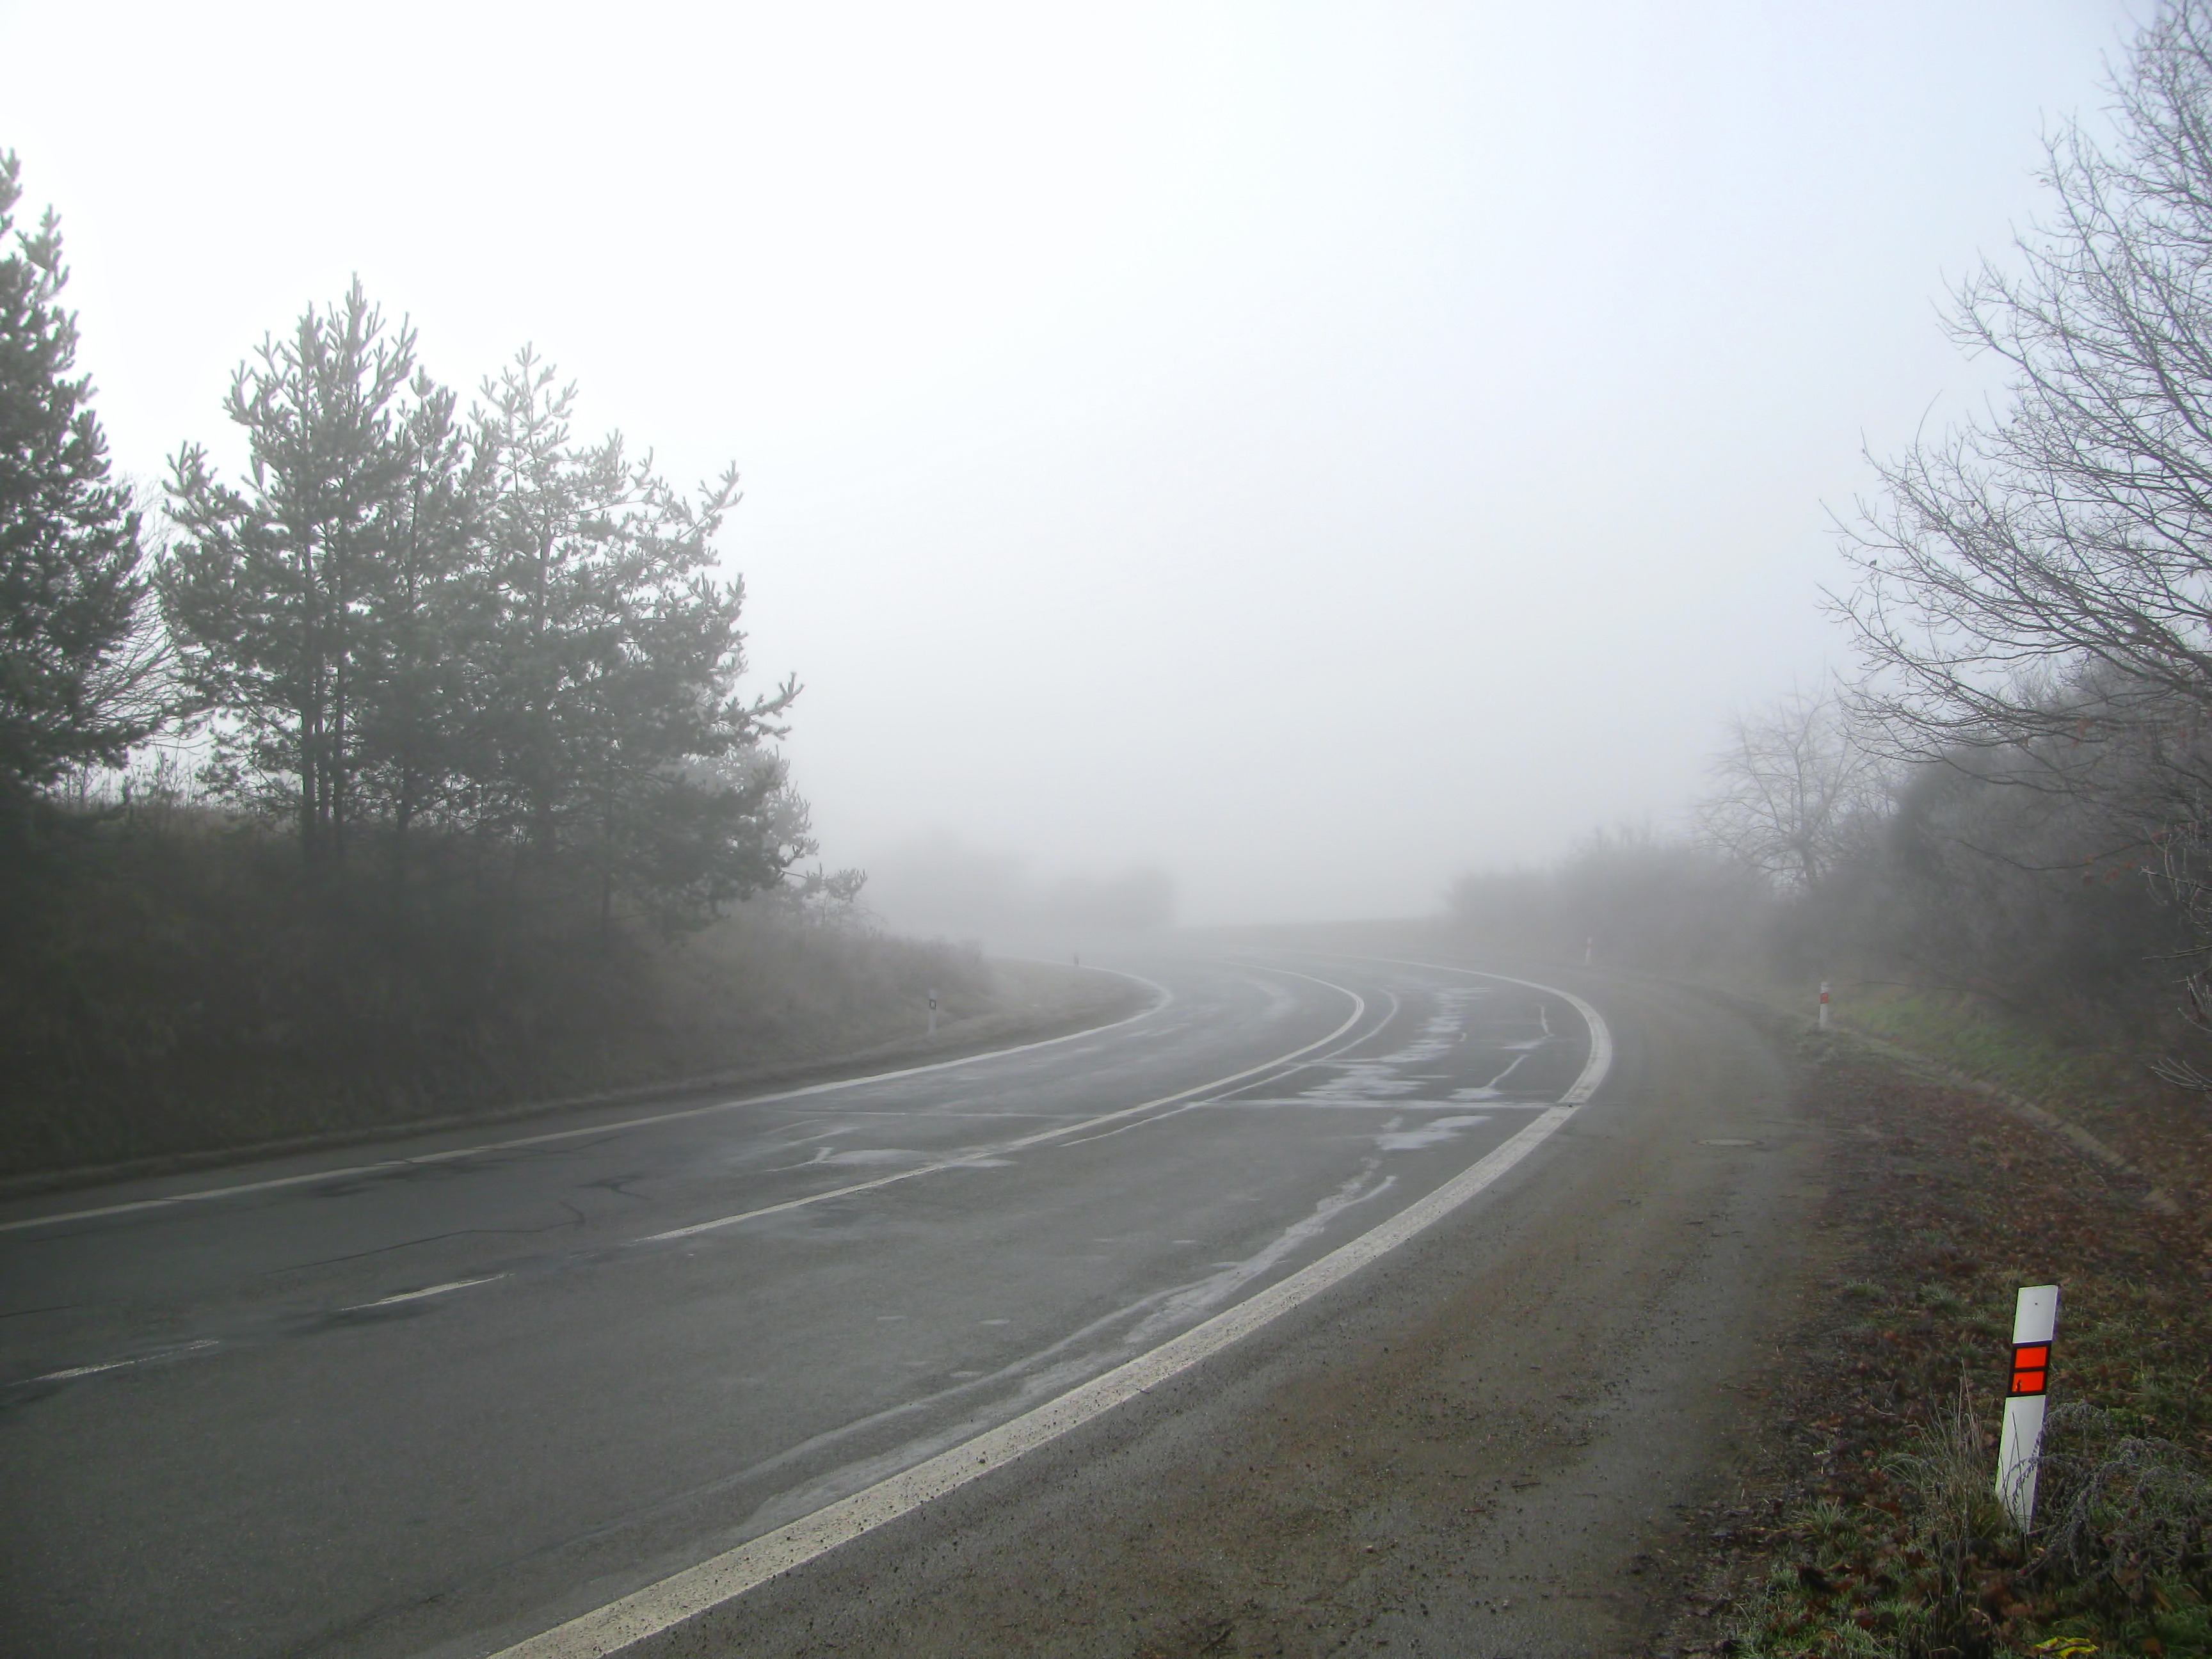
landscape, tree, snow, winter, fog, road, mist, morning, highway, foggy, weather, haze, lane, trees, road trip, infrastructure, drizzle, atmospheric phenomenon, secondary road